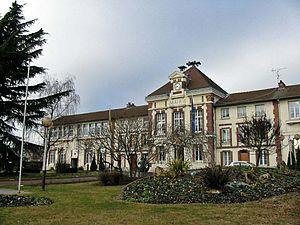
Mairie de Mantes-la-Ville (Yvelines) Photo personnelle, mars 2006 Licensing Mantes-la-Ville fr:Catégorie:Image de Mantes-la-Ville
Mantes-la-Ville est une commune du département des Yvelines et de la région Île-de-France, située à 52 km environ à l'ouest de Paris.